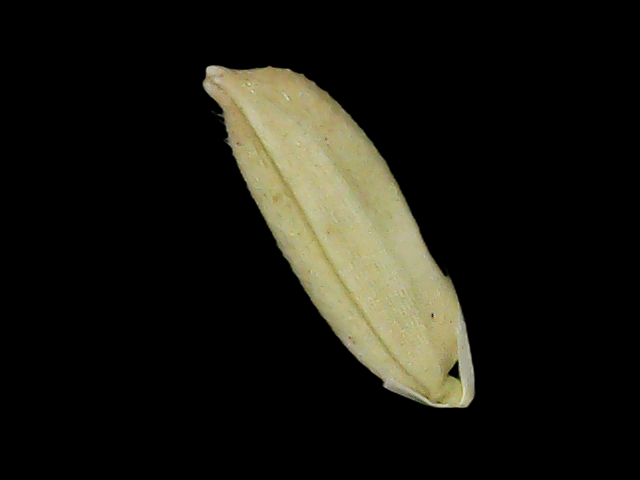
Rice variety: Br23